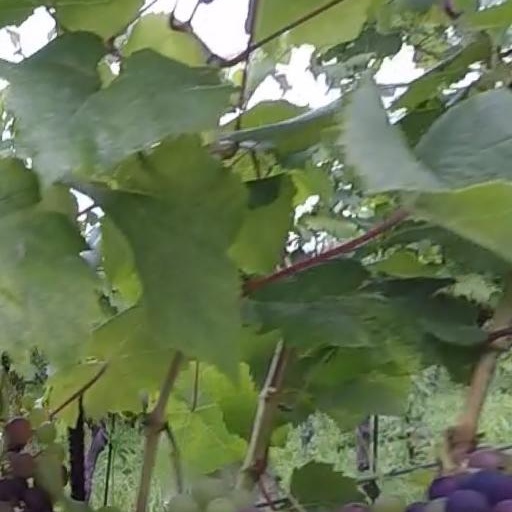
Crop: grape